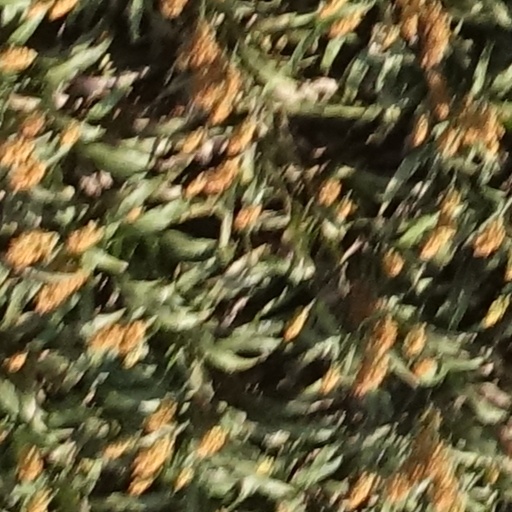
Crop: sorghum